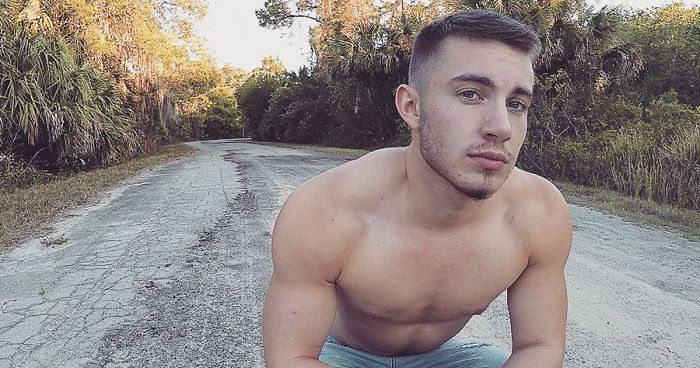
Gender: men